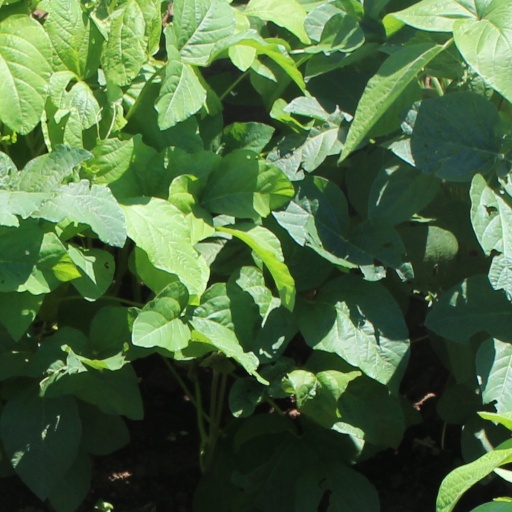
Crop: soybean